Musical instrument

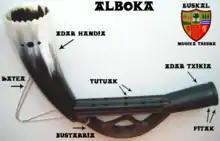
The Alboka has a double-reed that vibrates when blown on the small tube. The tubes regulates the melody and the big horn amplifies the sound.

Musical instruments such as zithers appeared in Chinese writings around 12th century BC and earlier. Early Chinese philosophers such as Confucius (551–479 BC), Mencius (372–289 BC), and Laozi shaped the development of musical instruments in China, adopting an attitude toward music similar to that of the Greeks. The Chinese believed that music was an essential part of character and community, and developed a unique system of classifying their musical instruments according to their material makeup. In Vietnam, an archaeological discovery of a 2,000-year old stringed instrument gives important insights on early chordophones in Southeast Asia.